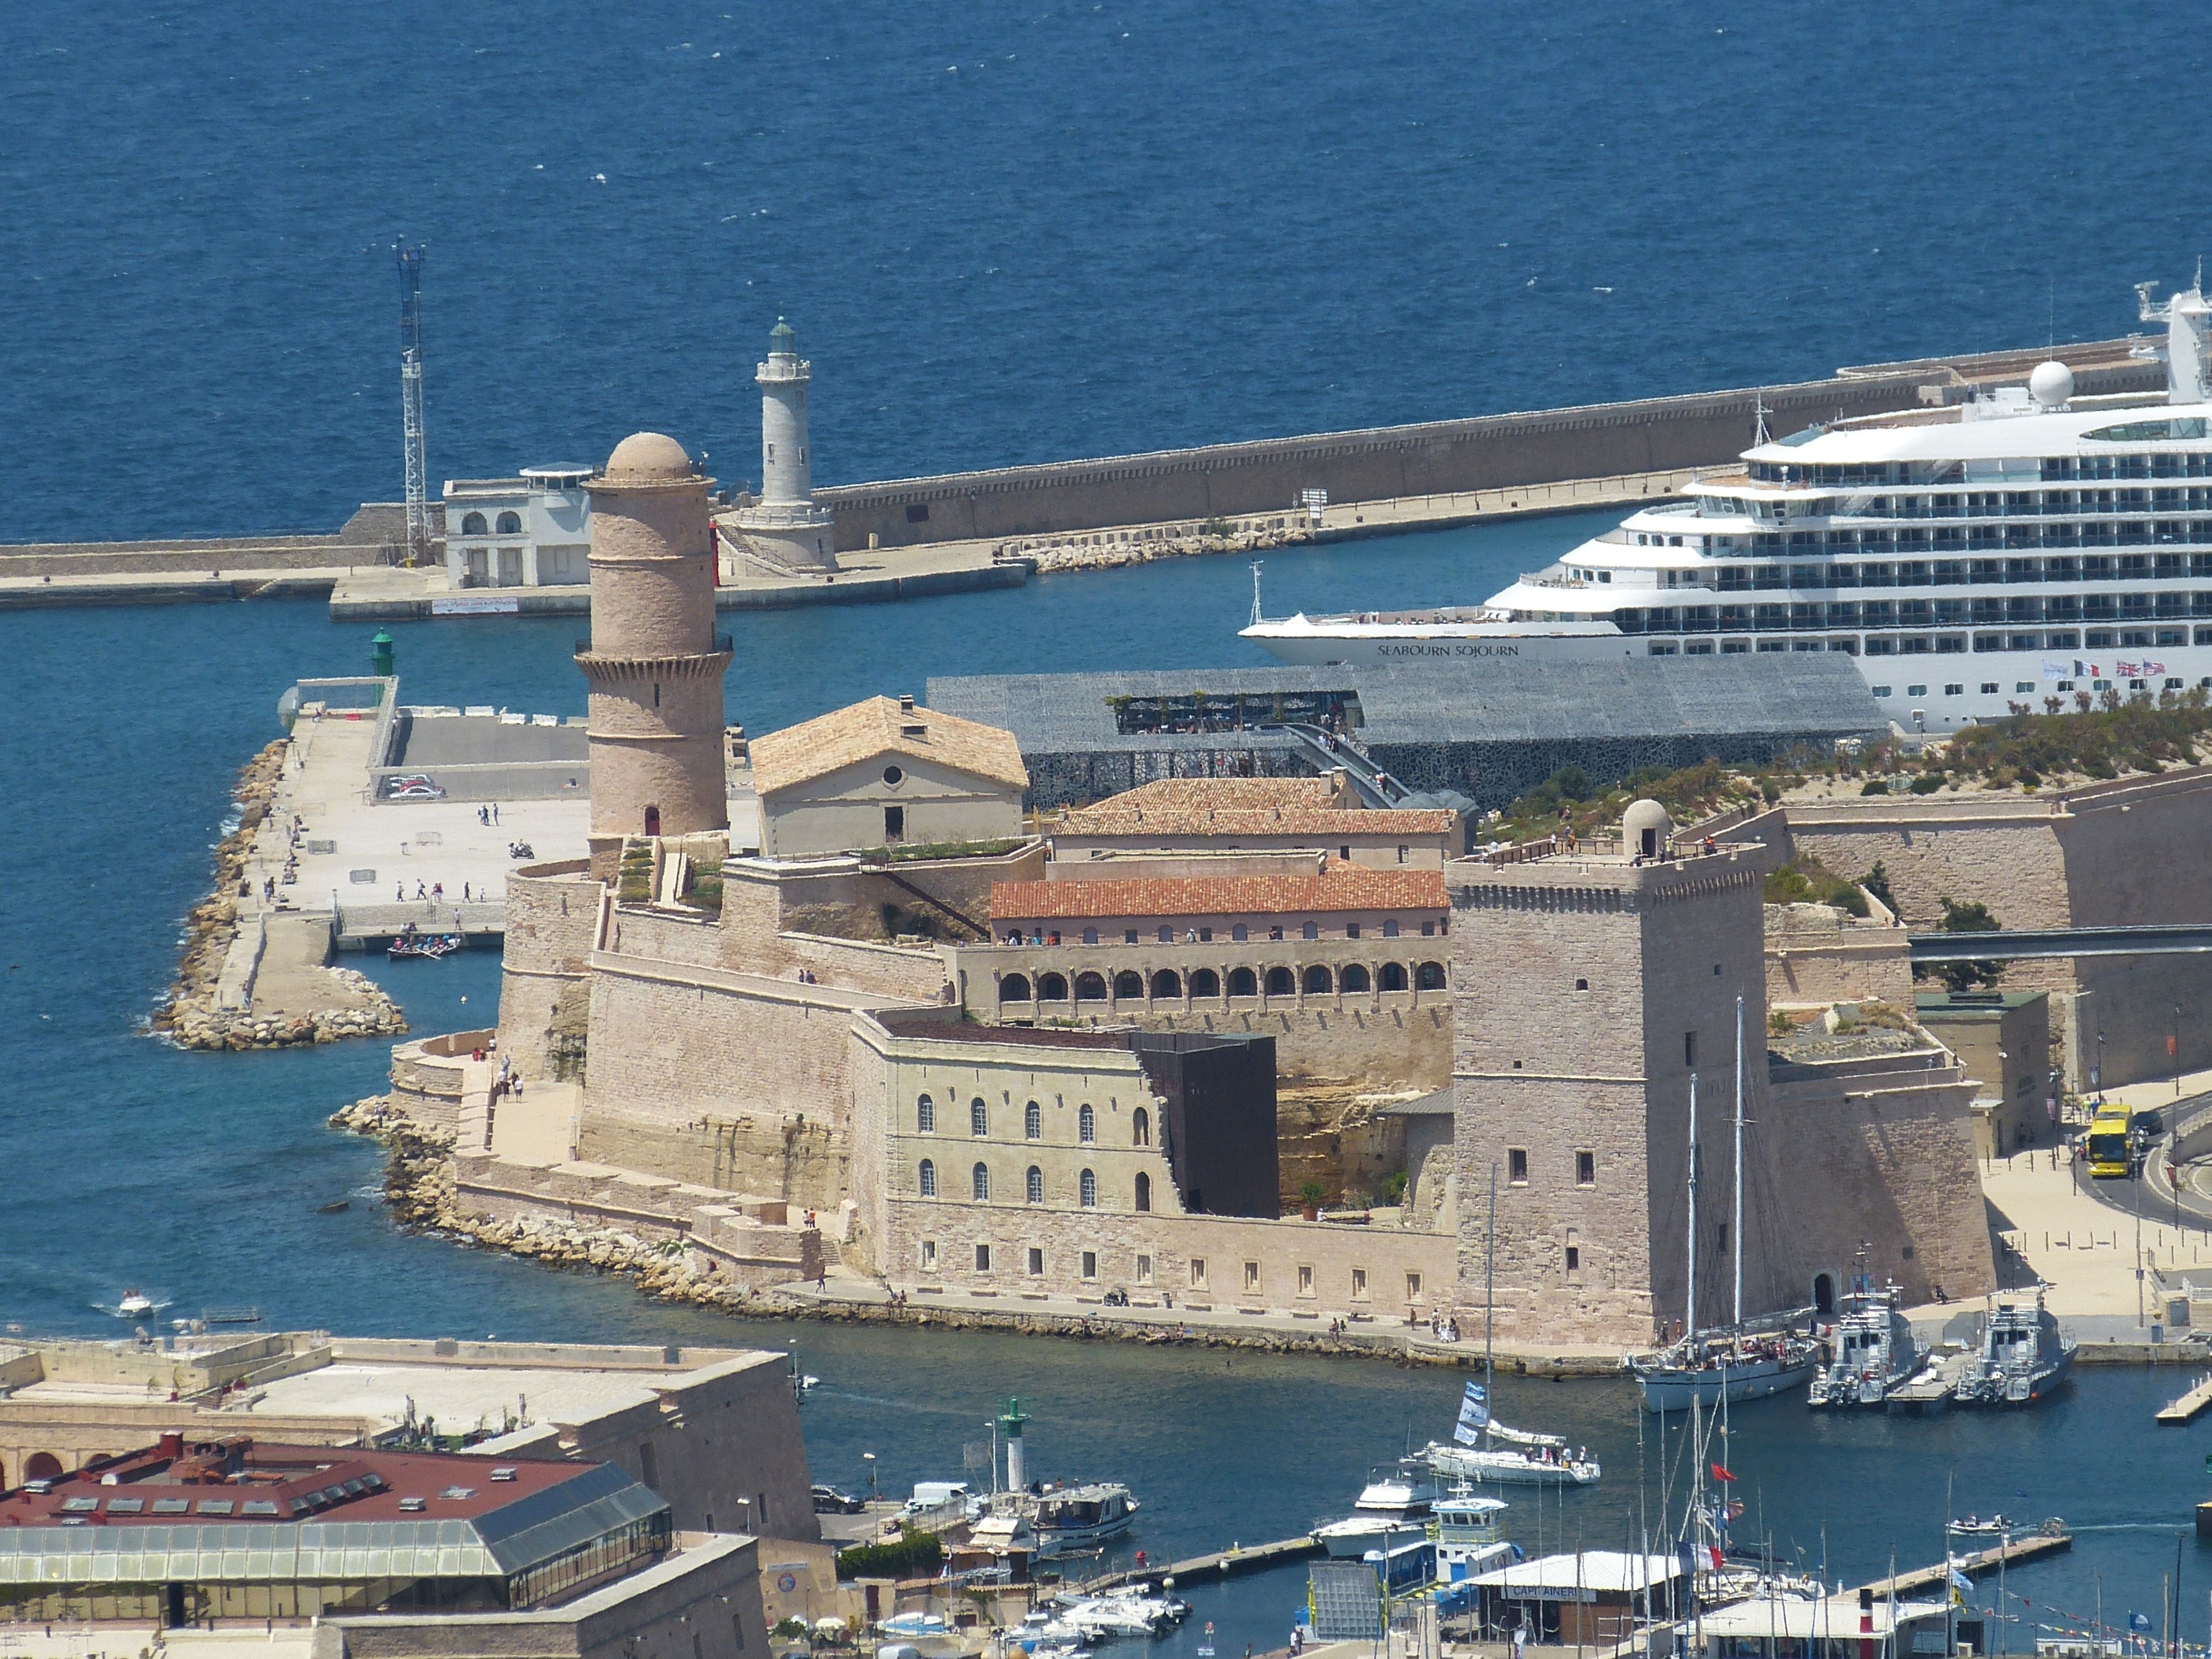
sea, dock, lighthouse, view, ship, france, mediterranean, vehicle, tower, castle, harbor, port, fortress, infrastructure, outlook, marseille, watercraft, cruise ship, south of france, passenger ship, freight transport, ocean liner, aircraft carrier